Automotive night vision

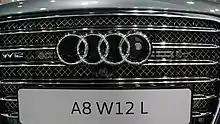
Night Vision Assistant infrared camera visible on Audi A8 grill, right circle

Night Vision Assistant was introduced in 2010 on the Audi A8. It uses a thermal imaging camera behind the four rings at the front of the car which can "see" 300 meters (984 ft) ahead. The display in the instrument cluster highlights humans with yellow markings. More importantly, the computer can determine if the person on the road moves in a way that could lead to a collision with the car. In that case the pedestrian is being marked in red color and the driver of the car receives an audible warning.